Cardinal Richelieu

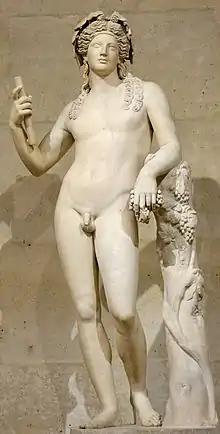
The "Richelieu Bacchus" continued to be admired by neoclassical artists, (Louvre Museum)

Richelieu oversaw the construction of his own palace in Paris, the Palais-Cardinal. The palace, renamed the Palais-Royal after Richelieu's death, now houses the French Constitutional Council, the Ministry of Culture, and the Conseil d'État. The "Galerie de l'avant-cour" had ceiling paintings by Philippe de Champaigne, the cardinal's chief portraitist, celebrating the major events of the cardinal's career; the "Galerie des hommes illustres" had twenty-six historicizing portraits of great men, larger than life, from Abbot Suger to Louis XIII; some were by Simon Vouet, others were careful copies by Philippe de Champaigne from known portraits; with them were busts of Roman emperors. Another series of portraits of authors complemented the library. The architect of the Palais-Cardinal, Jacques Lemercier, also received a commission to build a château and a surrounding town in Indre-et-Loire; the project culminated in the construction of the Château Richelieu and the town of Richelieu. To the château, he added one of the largest art collections in Europe and the largest collection of ancient Roman sculpture in France. The heavily resurfaced and restored "Richelieu Bacchus" continued to be admired by neoclassical artists. Among his 300 paintings by moderns, most notably, he owned Leonardo's "Virgin and Child with Saint Anne", "The Family of the Virgin" by Andrea del Sarto, the two famous "Bacchanales" of Nicolas Poussin, as well as paintings by Veronese and Titian, and "Diana at the Bath" by Rubens, for which he was so glad to pay the artist's heirs 3,000 "écus", that he made a gift to Rubens' widow of a diamond-encrusted watch. His marble portrait bust by Bernini was not considered a good likeness and was banished to a passageway.